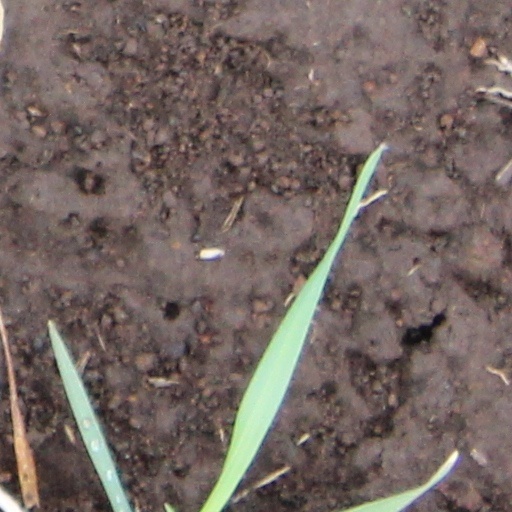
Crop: wheat